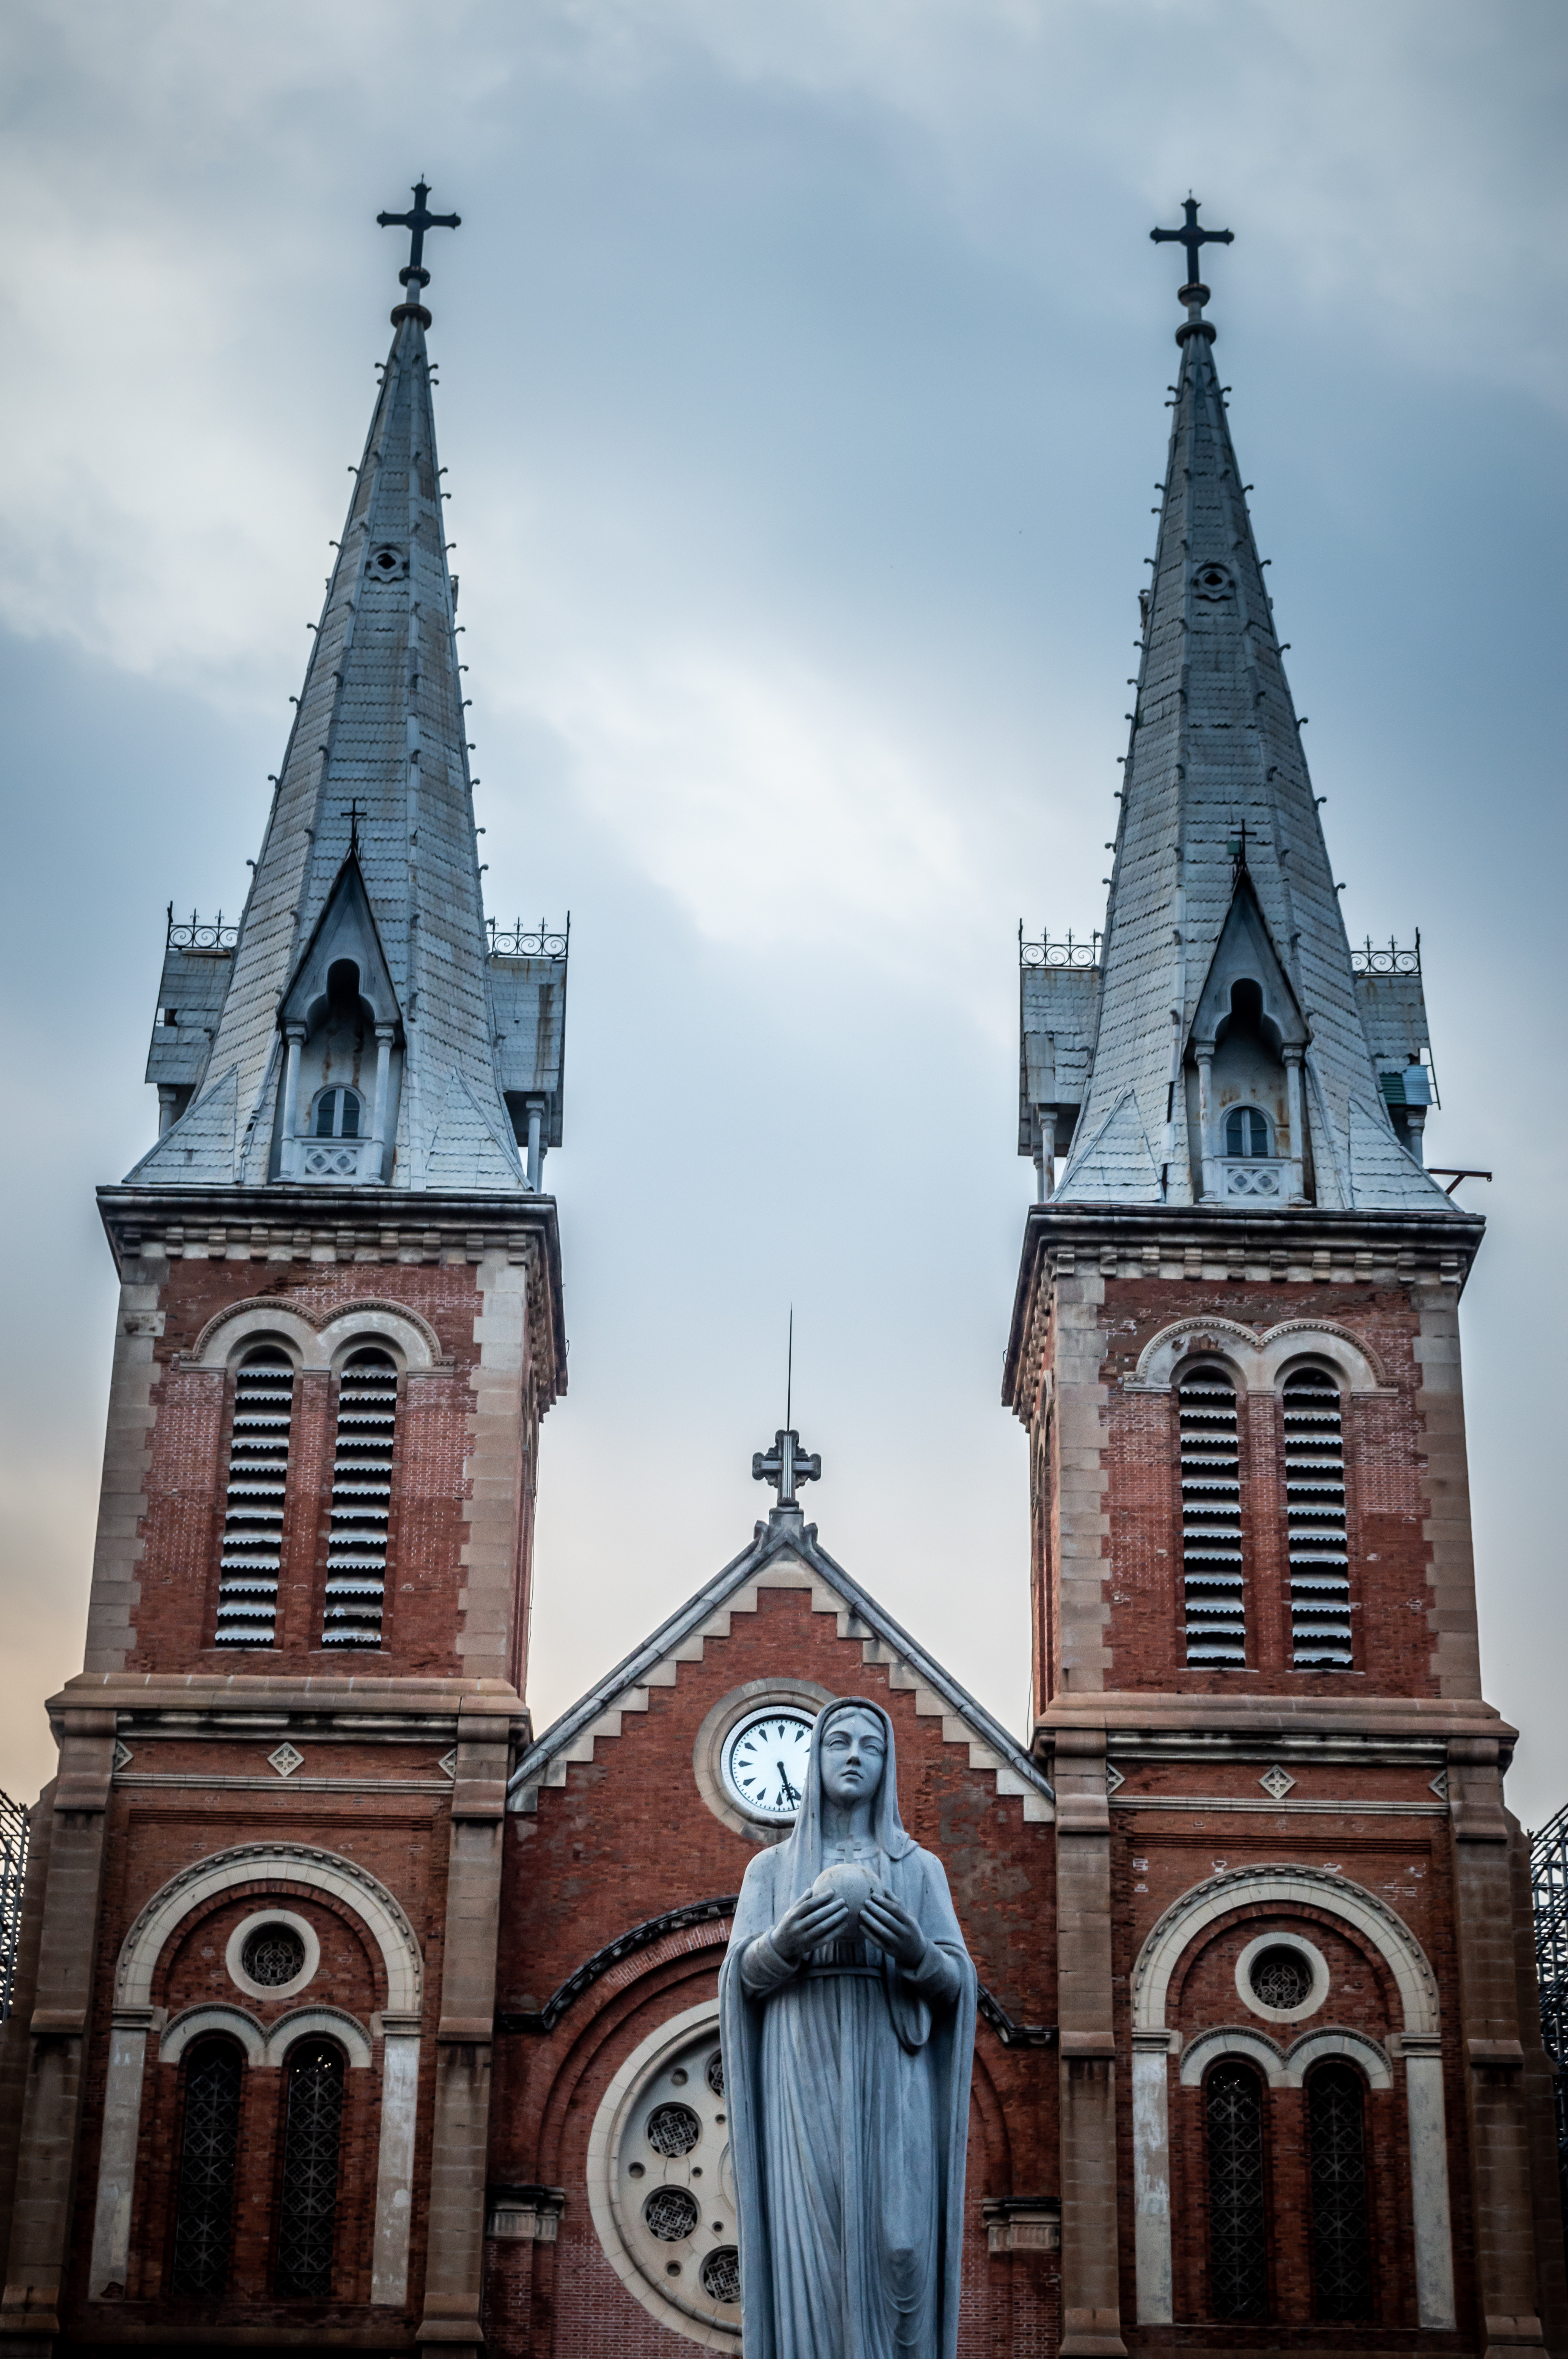
architecture, asia, asian, blue, brick, building, cathedral, catholic, catholicism, chi, church, city, colonial, culture, dame, famous, french, history, ho, indochina, landmark, mary, minh, monument, notre, praying, religion, saigon, sky, symbol, tower, travel, urban, vietnam, vietnamese, virgin, spire, steeple, place of worship, medieval architecture, parish, chapel, facade, basilica, roof, gothic architecture, convent, historic site, classical architecture, listed building